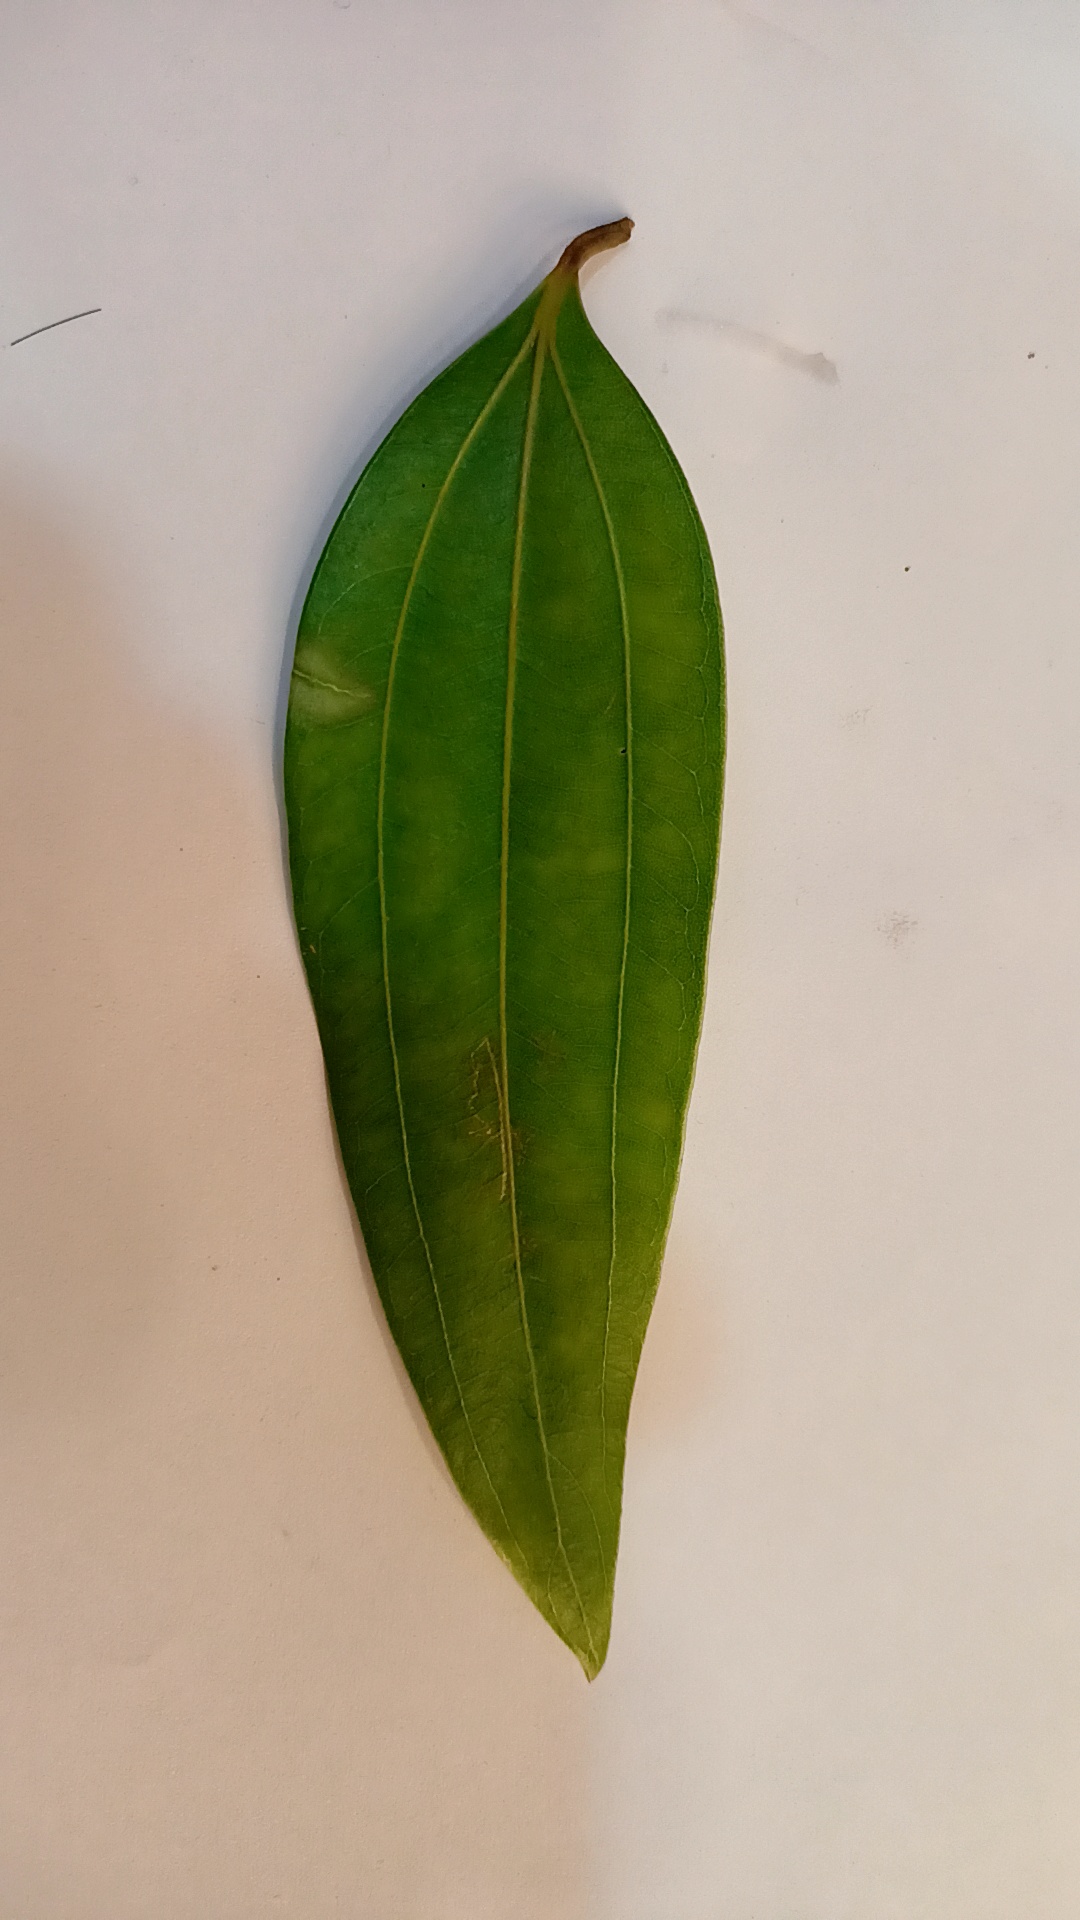
Label: Healthy